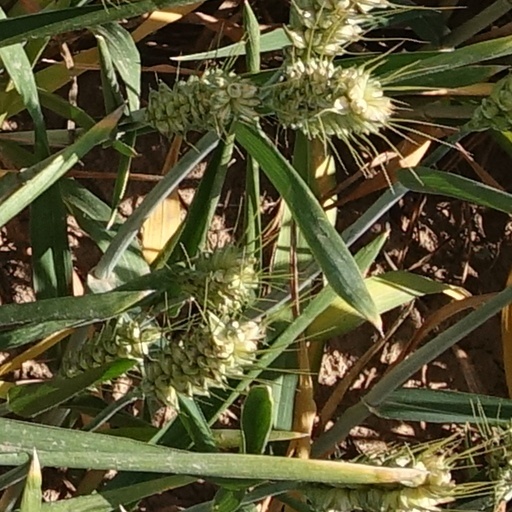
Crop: wheat